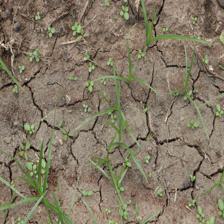
Label: Grass